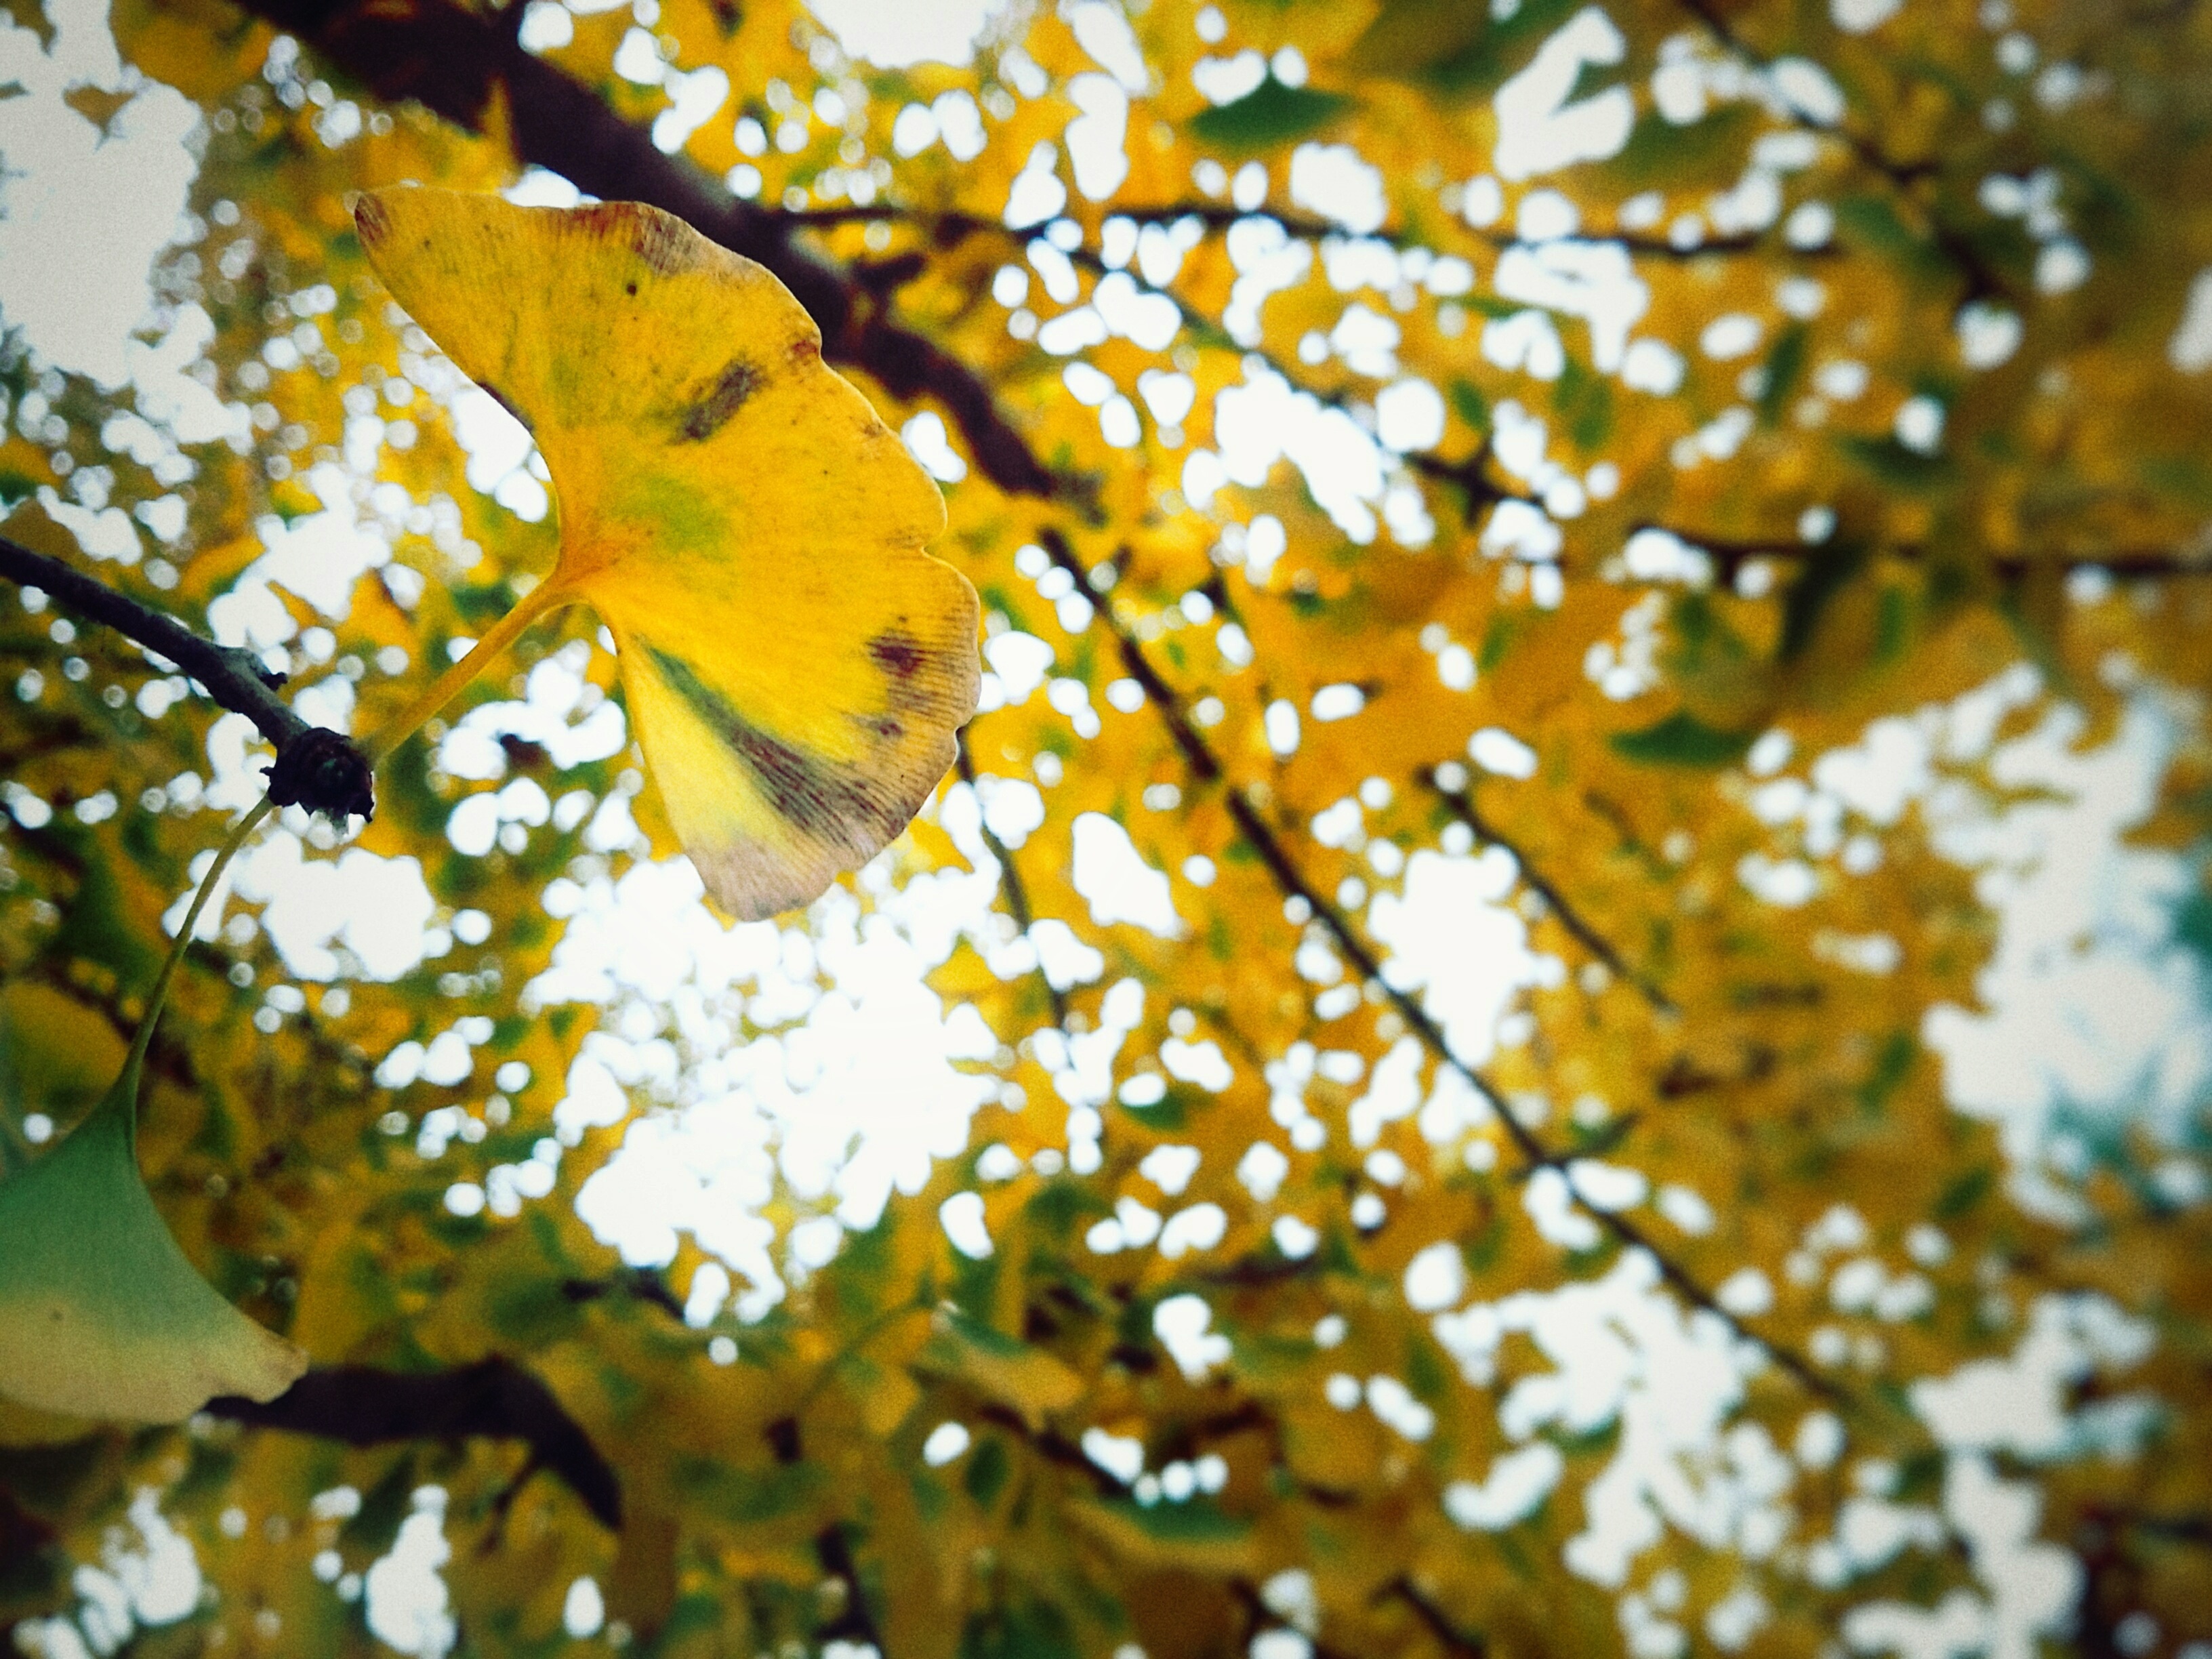
tree, nature, branch, blossom, plant, sunlight, leaf, flower, green, produce, autumn, botany, yellow, season, deciduous, flowering plant, maidenhair tree, woody plant, land plant